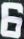
Number: 6